City of Light, City of Dark

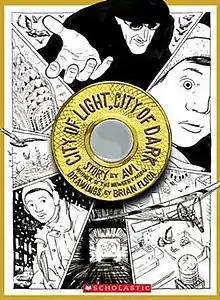
Cover art for "City Of Light, City Of Dark"Art by Brian Floca

City Of Light, City Of Dark is a comic book novel written by Newbery Medal-winning author Avi, and was the first book ever to be illustrated by Brian Floca. Additional Spanish translations were done by Jose Aranda and Anthony Trujillo. The book's title is probably inspired by the summer and winter solstices, the "lightest" and "darkest" days of the year. These two days also mark two pivotal events in the Kurbs' "ritual cycle of acknowledgment". Alternatively, since the story is set in New York, "City Of Light" could refer to one of the many cities of light.